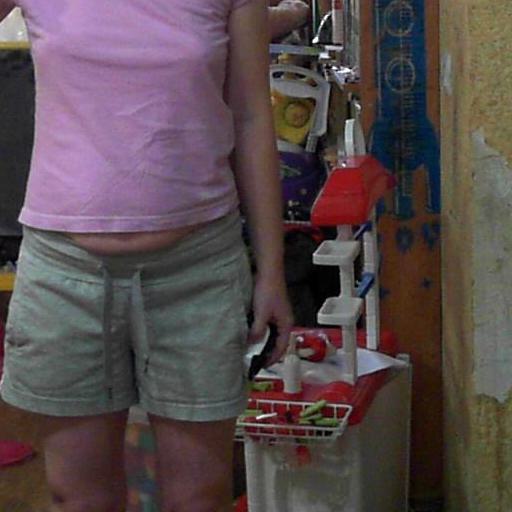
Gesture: no_gesture